Airline History Museum

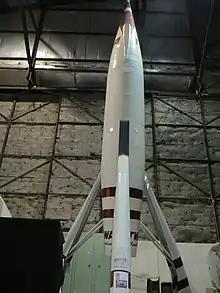
TWA's corporate "Moonliner II" replica

The Lockheed Super "G" Constellation ("Super-Connie"), which holds the distinction of being the first Constellation ever to be fully restored to flying condition, has not been flown to air shows in recent years. Originally donated to Save-A-Connie by Paul Pristo in 1986, maintenance is still ongoing, with the goal being to get the Connie back in the air. The aircraft has completed several successful four engine test runs and is well on the way to becoming airworthy once again. Nicknamed "Star of America", this Constellation appeared in television and movie releases, as well as in several television commercials. It was featured in the Arts and Entertainment cable channel documentary "First Flights", narrated by Astronaut Neil Armstrong, and the motion picture, "Voyager" released in the U. S. in 1992. The Connie's interior was also used in scenes for the 1995 movie "Ace Ventura When Nature Calls", starring actor Jim Carrey. It also appeared in the 2004 movie "The Aviator", directed by Martin Scorsese, which depicts the early years (late 1920s to the mid-1940s) of legendary film director and aviator Howard Hughes; the film starred Leonardo DiCaprio, Kate Beckinsale, and Cate Blanchett.